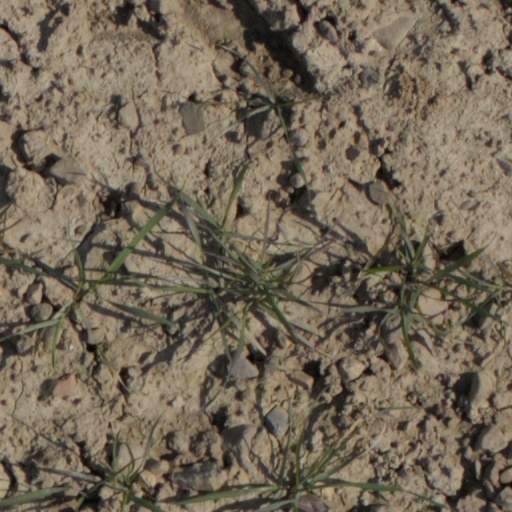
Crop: wheat